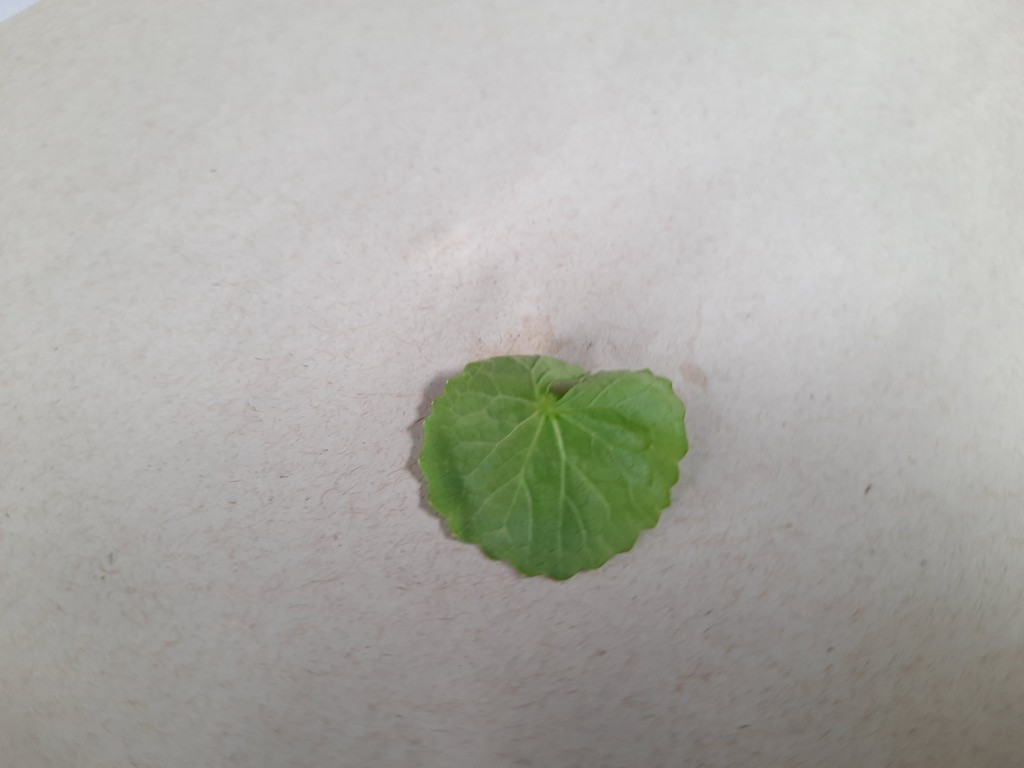
Label: Healthy